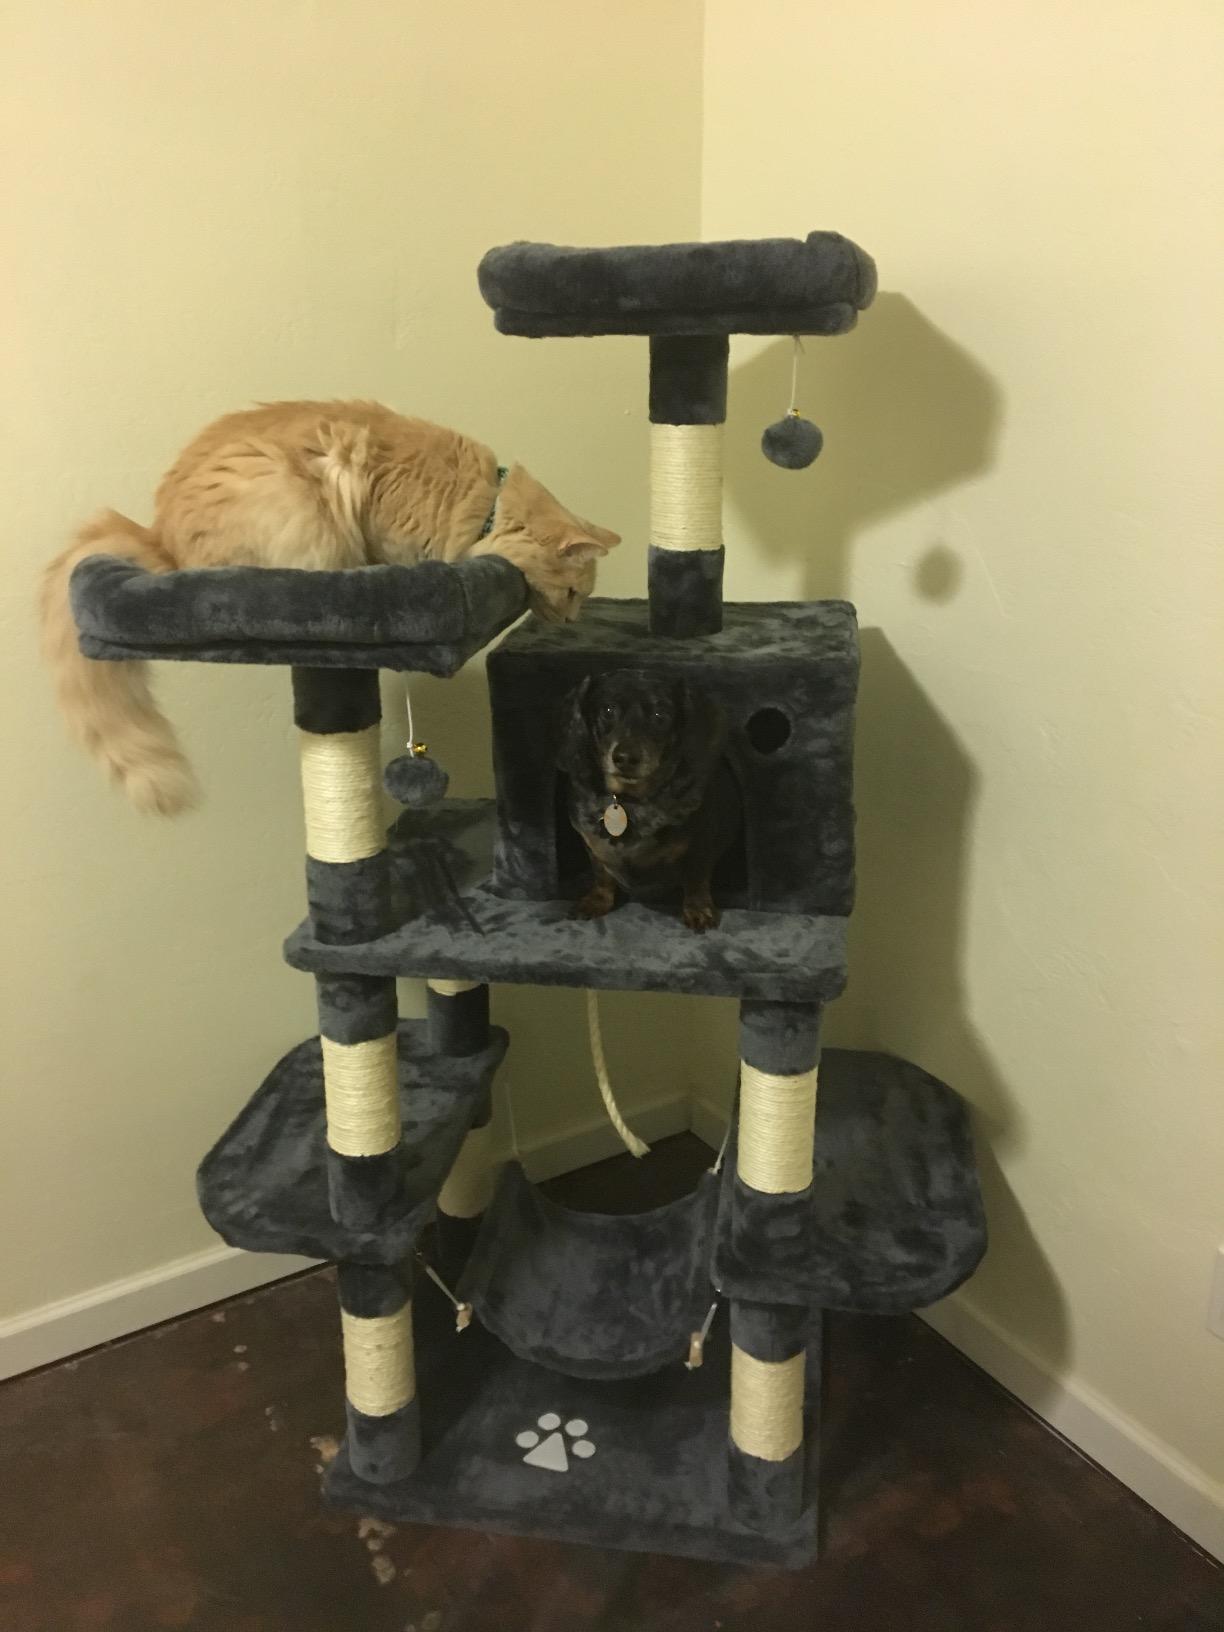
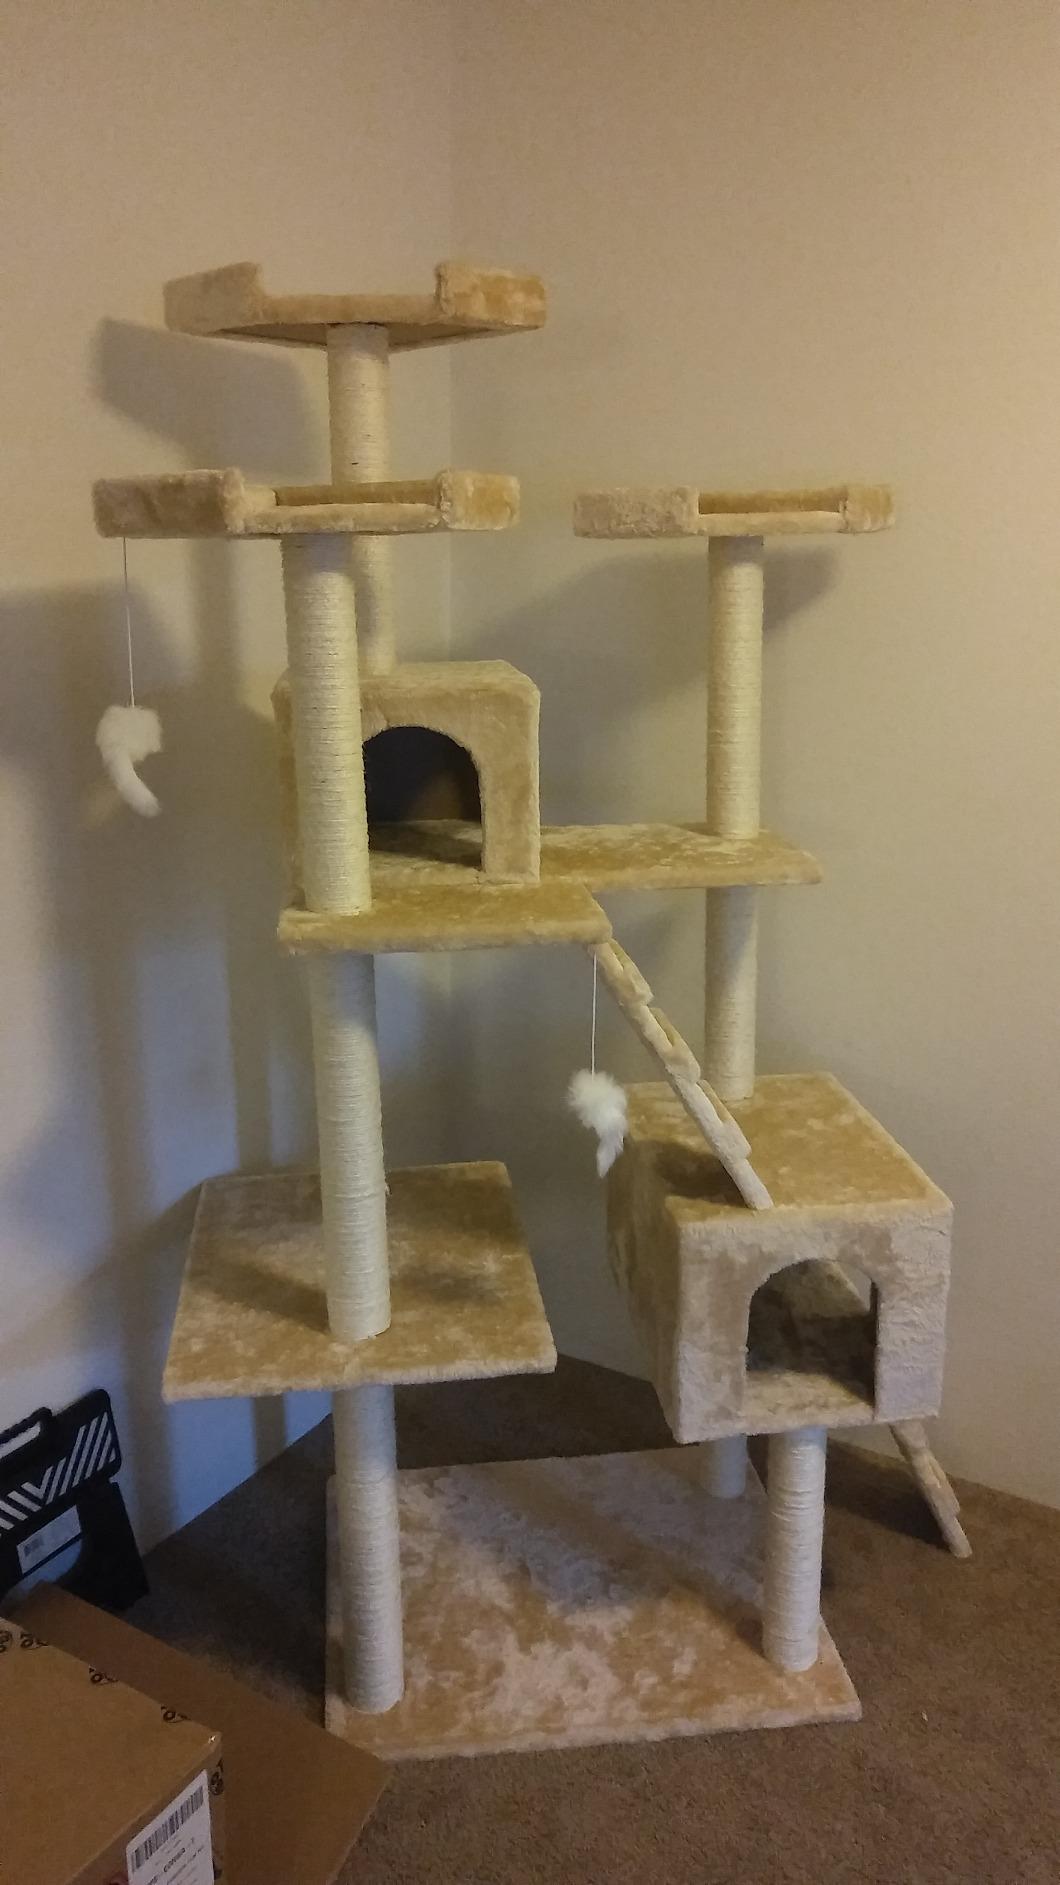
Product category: items_cat tree
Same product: no